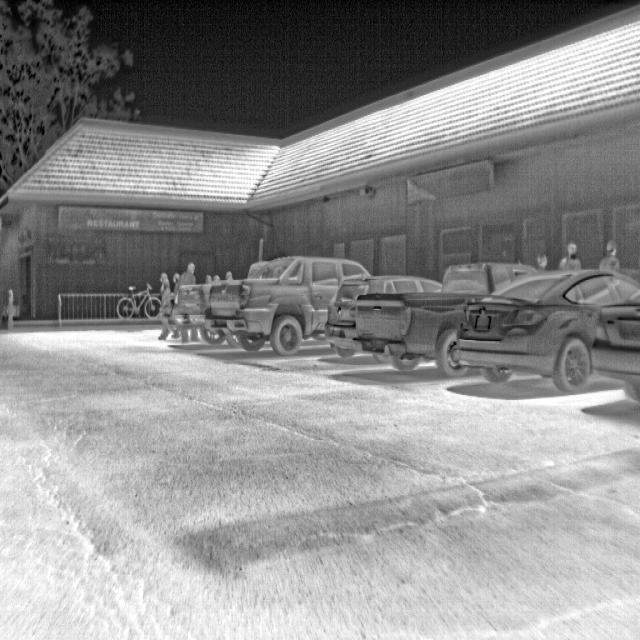
Detected objects:
label: person
label: person
label: person